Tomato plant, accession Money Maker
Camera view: vertical (180 deg); turntable rotation: 30 degrees
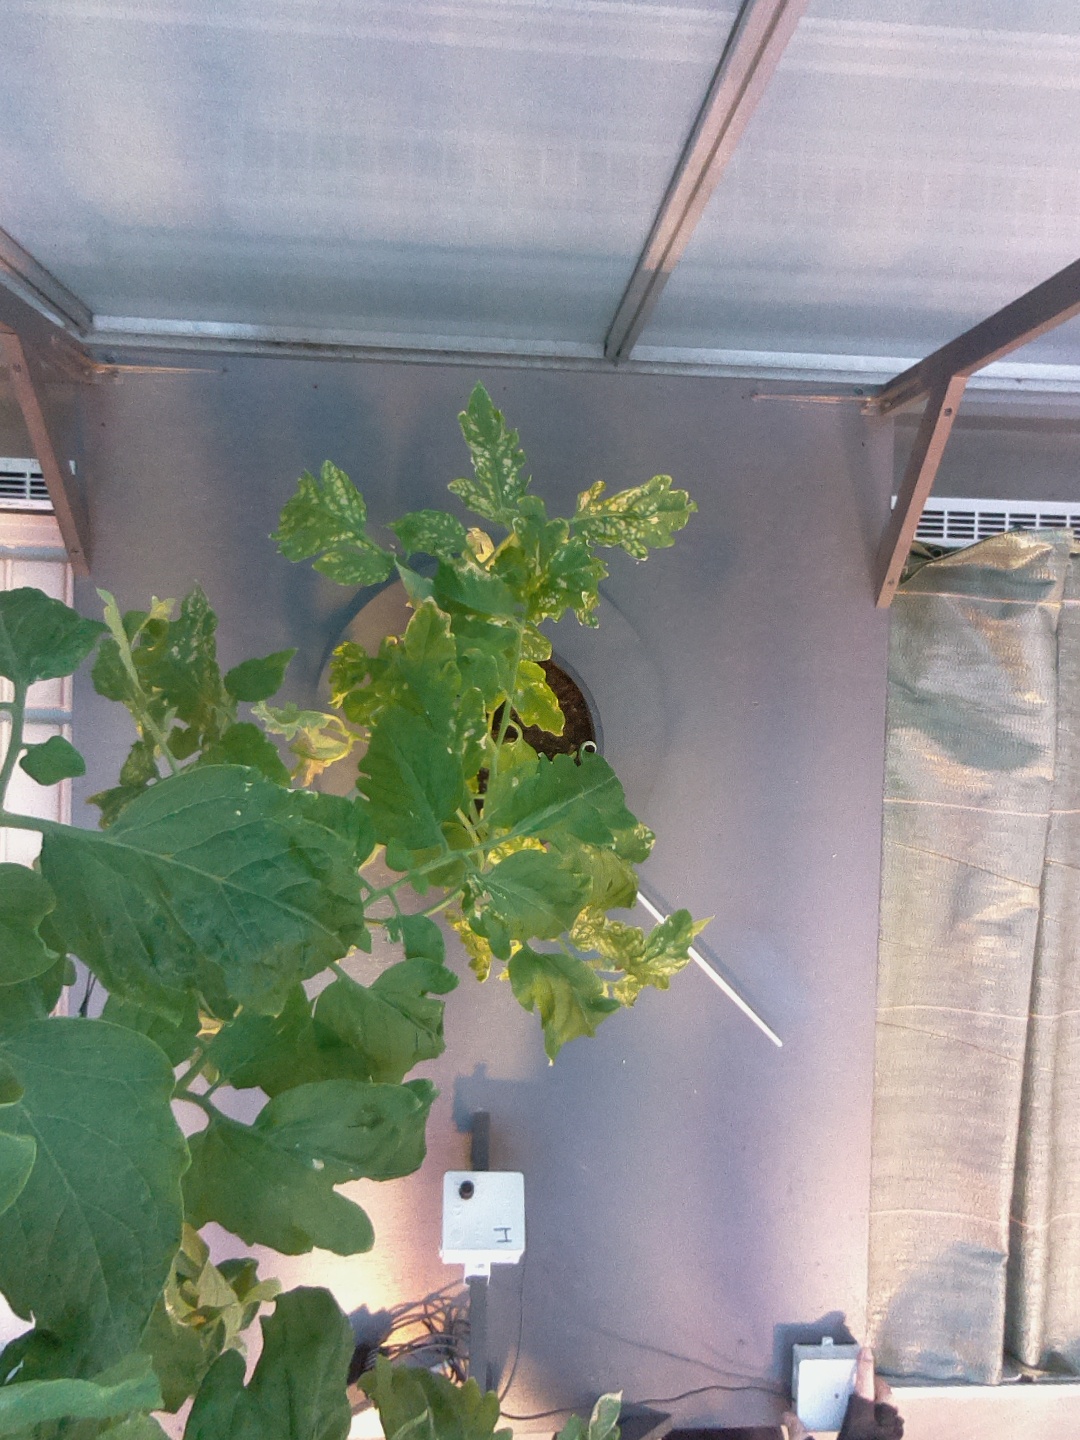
BBCH growth stage 76: 60%-70% of final fruit size